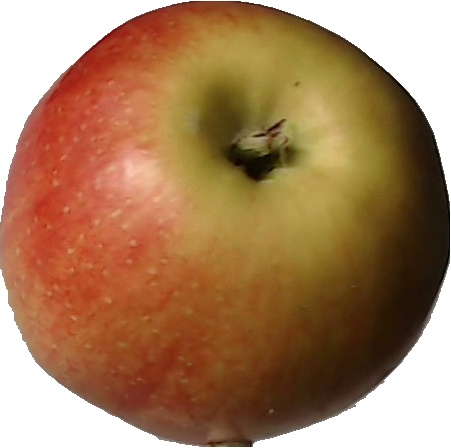
Label: apple_red_2